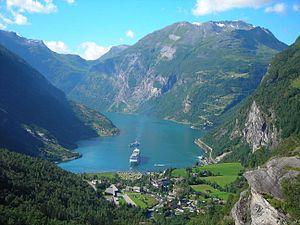
En 2019, le Forum économique mondial classe la Norvège 20ᵉ dans son rapport sur la compétitivité du secteur des voyages et du tourisme. Le tourisme en Norvège a contribué à 6,33 % du produit intérieur brut en 2017 et représente 6,8 % du total des emplois. Le tourisme est saisonnier en Norvège, plus de la moitié des touristes s'y rendent entre mai et août.
Geiranger est une petite ville touristique norvégienne située dans la région de Sunnmøre et la municipalité de Stranda. Nichée au creux d'une des branches du Storfjord, elle offre quelques-uns des plus beaux panoramas au monde et a ainsi été déclarée « plus belle destination » en Norvège par le guide Lonely Planet.